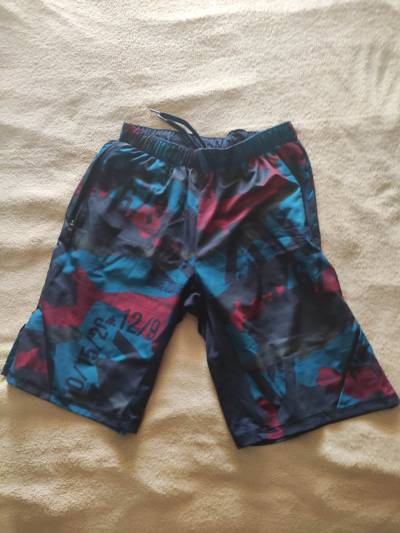
Waste category: clothes